Shadyside, Houston

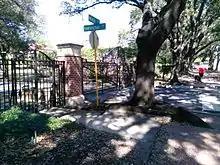
The gate at Main Street at Remington Lane is one of the entry points

The community is a private-walled subdivision on a plot of land. Shadyside, located along the eastern boundary of Rice University and in proximity to the Houston Museum District, has two streets within the community, Longfellow Lane and Remington Lane. Longfellow, named after Henry Wadsworth Longfellow, Joseph S. Cullinan's favorite poet, extends from Main Street to Remington. Remington, named after Frederic Remington, Cullinan's favorite painter, follows a curve path, from Main Street to Sunset Boulevard.